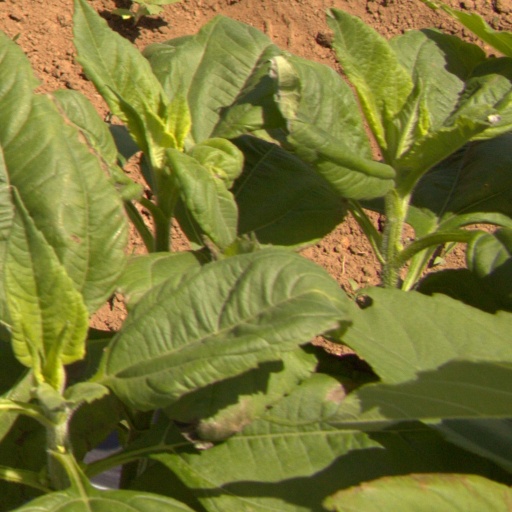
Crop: Jerusalem artichoke